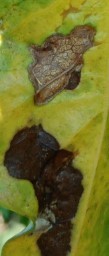
Label: Miner